Mario Buda

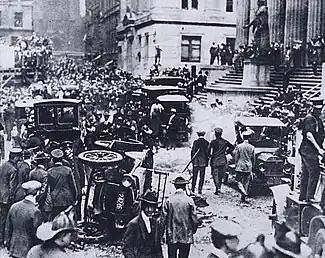
The Wall Street bombing is among the deadliest criminal acts in American history

Buda hid with an Italian family in Boston for three months. In July, Buda joined a colony of Romagnoli in Portsmouth, New Hampshire. He continued to elude police detection and follow the case's news from afar. Buda was incensed at the persecution of his close friends between the maximum, 12-to-15-year sentences levied on Sacco and Vanzetti for the Bridgewater robbery (in which there had been no injuries or goods stolen) and new September indictments against them for the South Braintree murders. Buda prepared his next retaliatory steps in Boston and traveled to New York, where he loaded a horse-drawn wagon with a timed dynamite bomb filled with cast iron slugs. He parked the wagon at the corner of Wall Street and Broad Street, the symbolic heart of American capitalism.